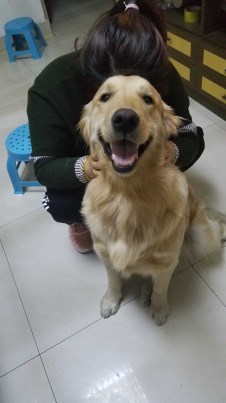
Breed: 5355-n000126-golden_retriever